Jonathan Drummond-Webb

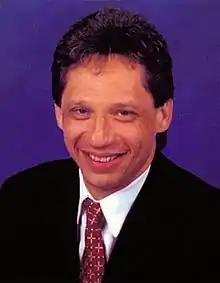

Jonathan Drummond-Webb (29 August 1959 – 26 December 2004) was a South African pediatric heart surgeon.